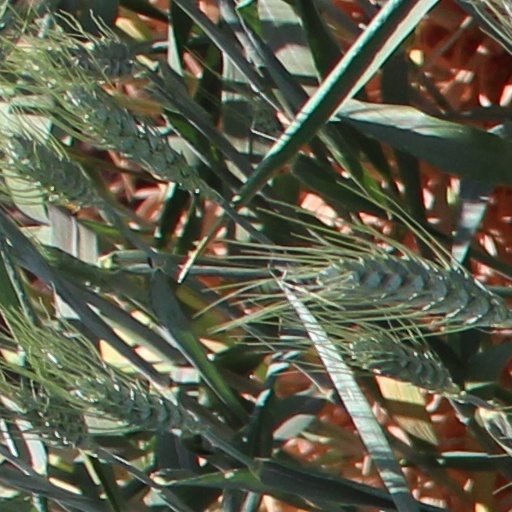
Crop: wheat